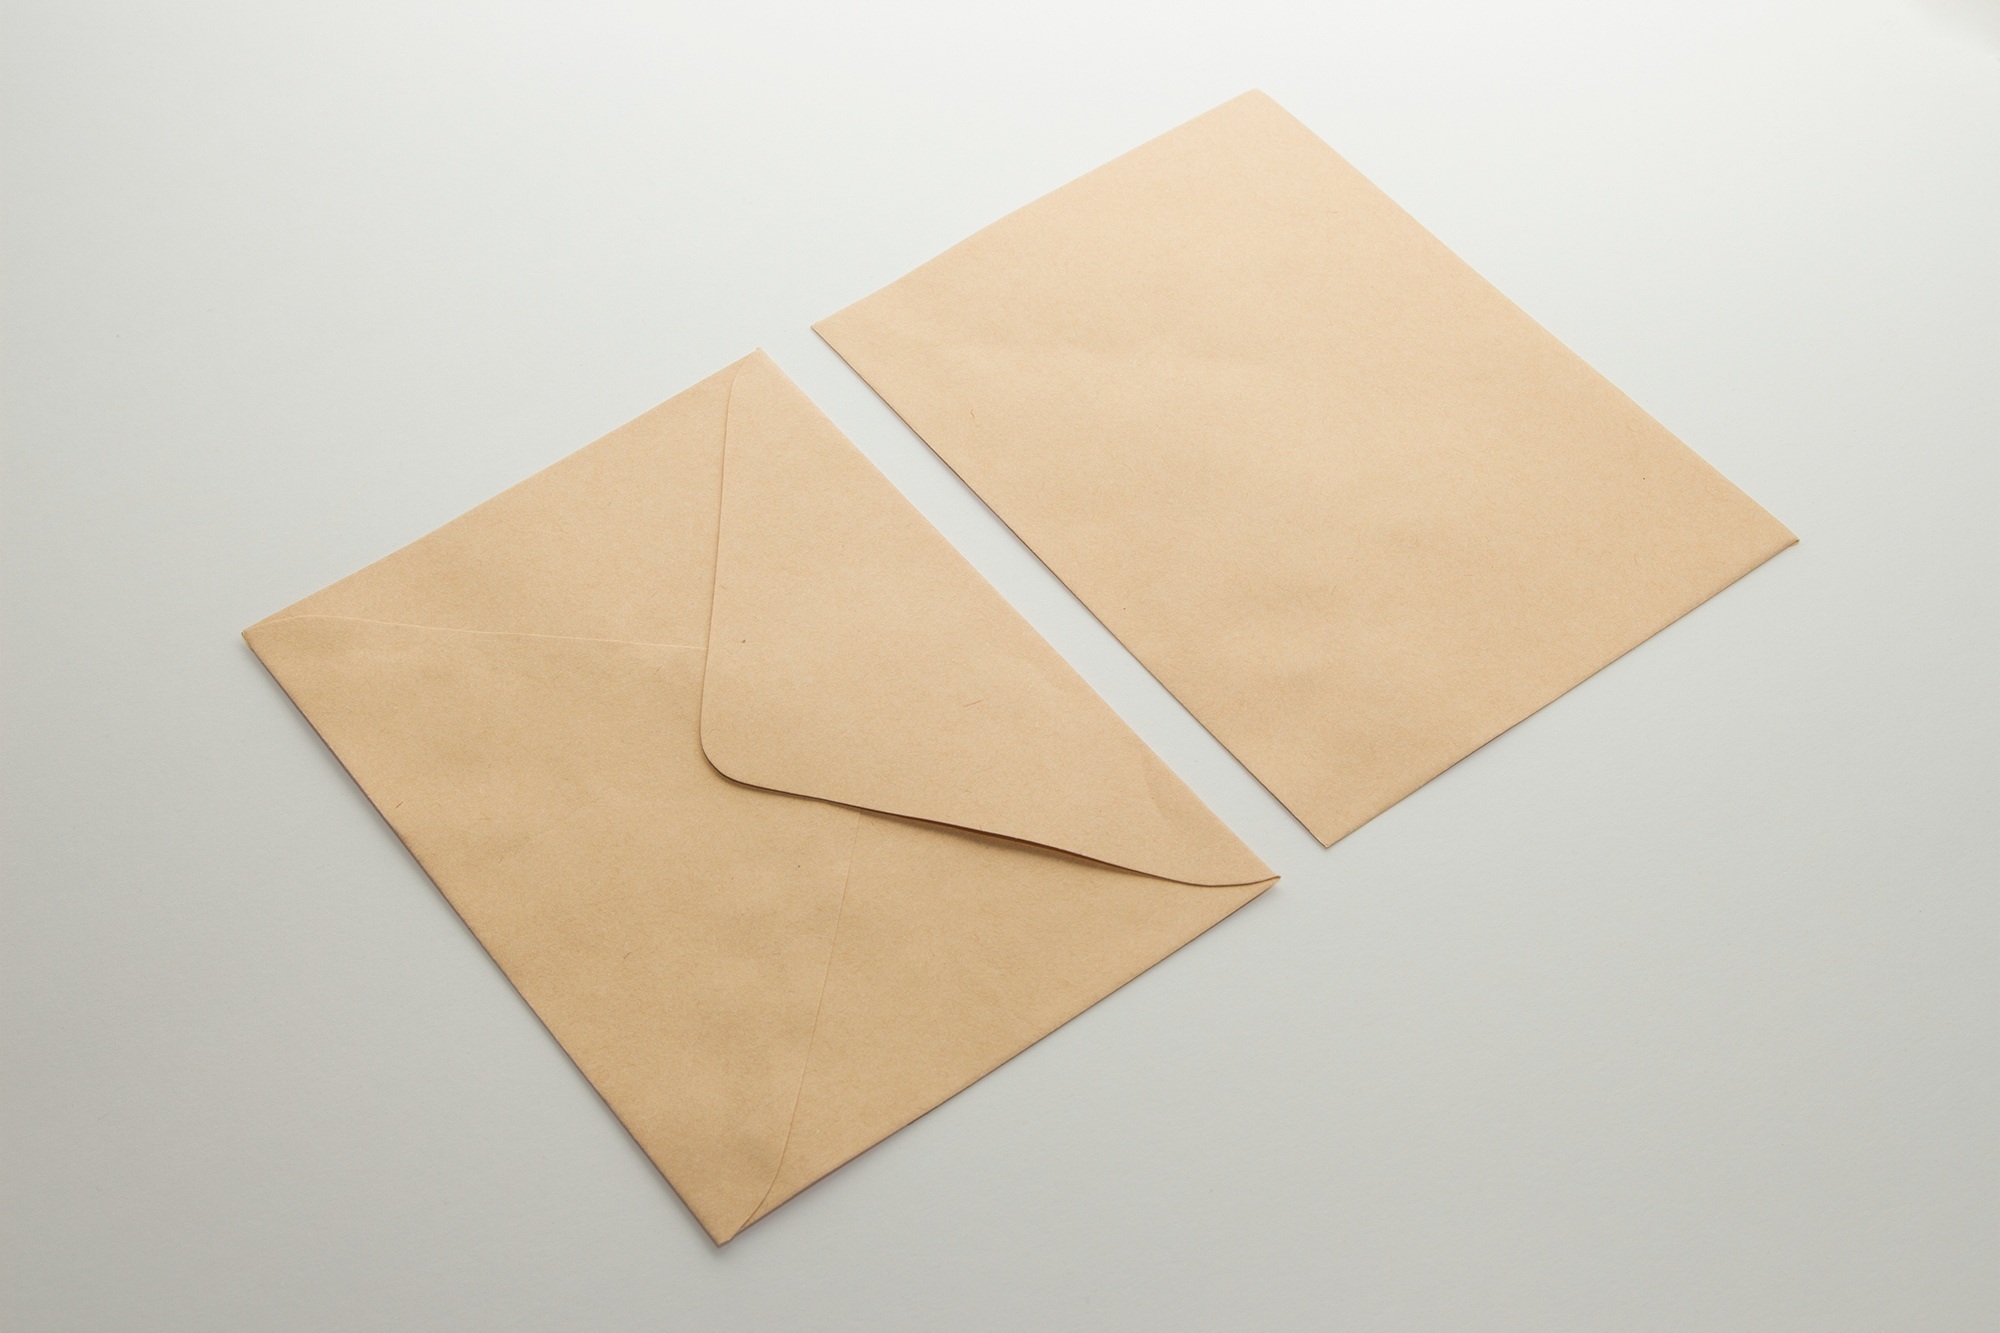
letter, paper, material, envelope, mail, art, message, shape, send, art paper